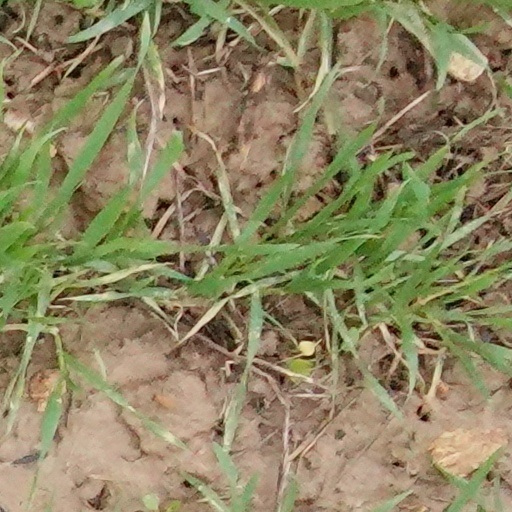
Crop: wheat